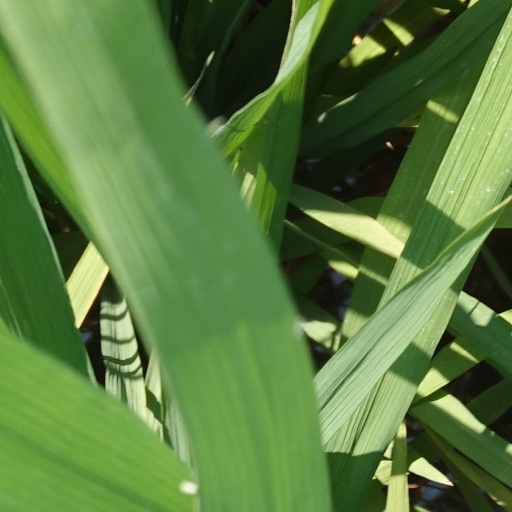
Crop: rice